Home altar

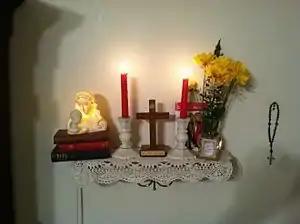
A home altar in a Methodist household, fixed on the eastern wall of the house

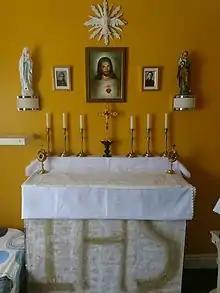
A homemade attached altar made from wood in a Traditional Catholic home. It combines devotional pictures and statues, as well as relics and candles.

A home altar or family altar is a shrine kept in the home of some Western Christian families used for Christian prayer and family worship. Home altars often contain a cross or crucifix, an image of Jesus Christ, a copy of the Bible (especially a Family Bible), a breviary and/or other prayer book, a daily devotional, and prayer beads, among other religious articles specific to the individual's Christian denomination, for example, the images of the saints for Catholics, the Small Catechism for Lutherans, and the Anglican prayer beads for Anglicans.